Saygidpasha Umakhanov

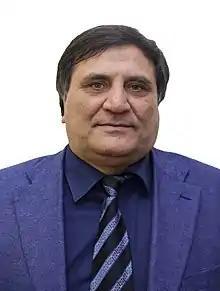

Saygidpasha Umakhanov (born 3 April 1962, Burtunay, Kazbekovsky District) is a Russian political figure and a deputy of the 8th State Duma.